Dmitri Lyudvigovich Tomashevich

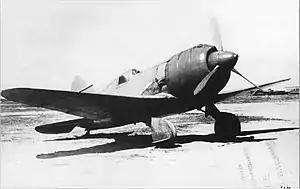
I-180 Prototype #3

After graduating Tomashevich went to work at the nearby "Remvozduh-6" (Aircraft Repair Plant No.6, now known as the Antonov Serial Production Plant) - who were already cooperating closely with the Institute. This is where the KPIR-5 was actually built: it flew successfully for several years afterwards. In 1929 he (together with M. Zhemchuzhin) designed and built the glider "Grif", which broke two national records (rising by more than 1500m and flying 35 miles). The main business of the plant was, as the name implies, repairing aircraft, for both the military and civilian customers. Tomashevich rapidly rose to be in charge of evaluating proposed improvements to aircraft in for repair. Very soon after he was transferred to Moscow as the head of the technical department of the aircraft repair sector. His responsibilities now included organisational issues concerning aircraft repairs. This did not last long: following re-organisation, Tomashevich became responsible for overseeing the production of the Polikarpov R-5 - a job that eventually led to him meeting its designer, Nikolai Polikarpov. At the time Polikarpov was a convicted counter-revolutionary' (and under sentence of death) and was working from an NKVD-run Special Prison. Despite this, Tomashevich was able to collaborate on his projects - contributing substantially to the design of the Polikarpov I-15. This involvement continued throughout the development of this aircraft family - notably the I-153, where he developed the retracting undercarriage: one of the first production fighters to feature this innovation. Tomashevich was also involved in the design of the famous I-16: one of the first mass-produced cantilever monoplane fighters. Tomashevich's talents had not gone unnoticed. During the development of the I-17 he was promoted: first to Team Leader, then to Deputy to The Chief Structural Engineer. Following this he was involved in the design of several new types which did not progress to flight, in large part because the facility moved twice during the period 1933-38: first to the Factory #84 in Khimki and then to Air Factory #156 (now Tupolev).